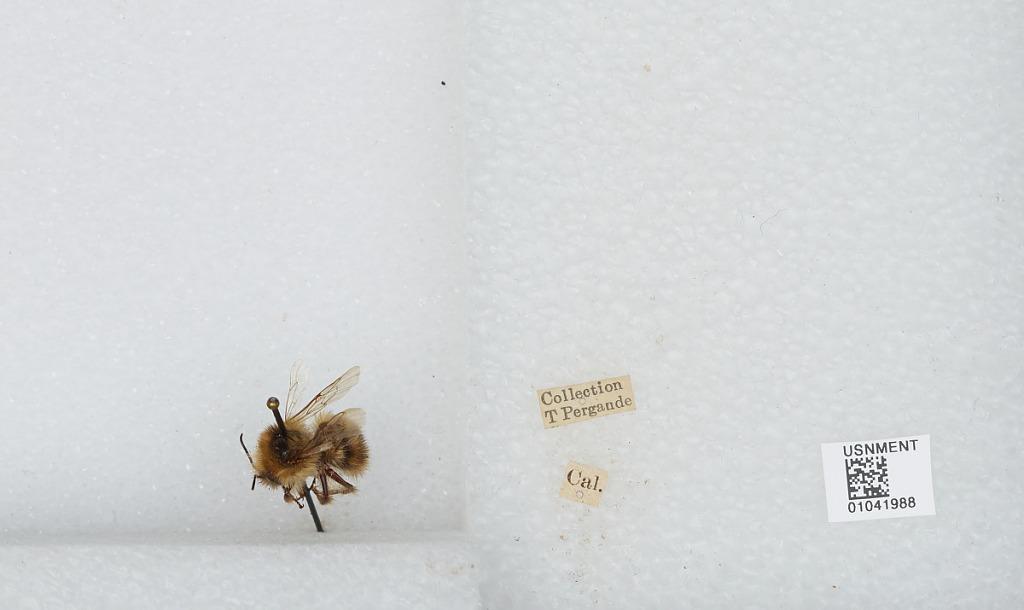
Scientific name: Bombus sp.
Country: United States
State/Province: California